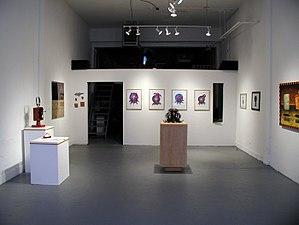
Yves Amu Klein, né à Nice le 6 août 1962, est un artiste installé aux États-Unis.